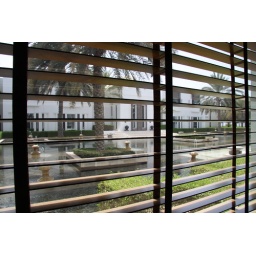
View from room with lots of birds playing in the water